Dale Earnhardt

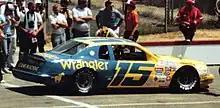
Earnhardt's 1983 Ford Thunderbird

The following year, at Childress's suggestion, Earnhardt joined car owner Bud Moore for the 1982 and 1983 seasons driving the No. 15 Wrangler Jeans-sponsored Ford Thunderbird (the only full-time Ford ride in his career). During the 1982 season, Earnhardt struggled. Although he won at Darlington, he failed to finish 18 of the 30 races and ended the season 12th in points, the worst of his career. He also suffered a broken kneecap at Pocono Raceway when he flipped after contact with Tim Richmond. In 1983, Earnhardt rebounded and won his first of 12 Twin 125 Daytona 500 qualifying races. He won at Nashville and at Talladega, finishing eighth in the points standings, despite failing to finish 13 of the 30 races.